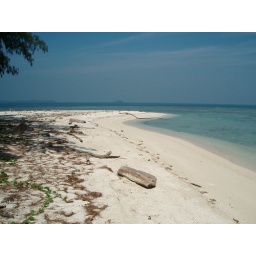
white sand beach in Pulau Seribu